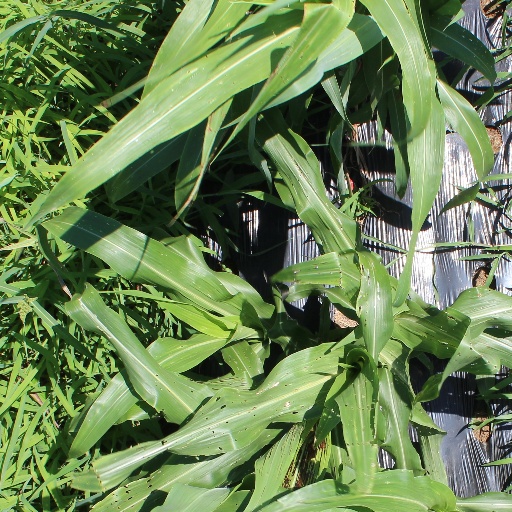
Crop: sorghum